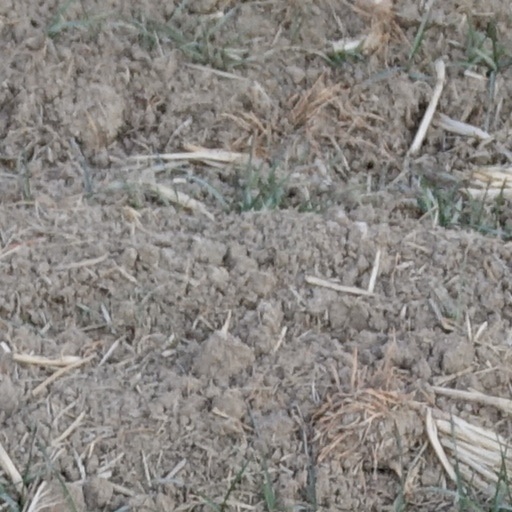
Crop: wheat